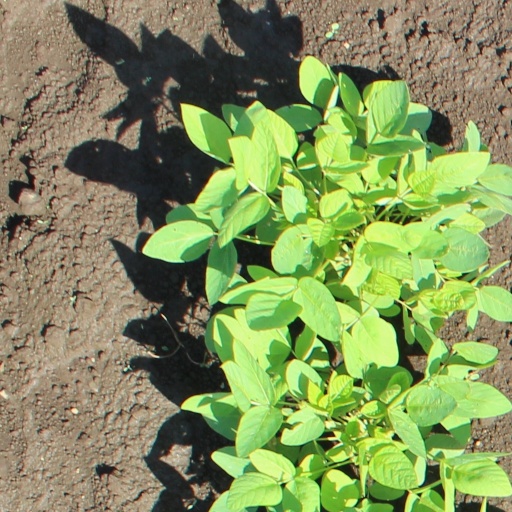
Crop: soybean